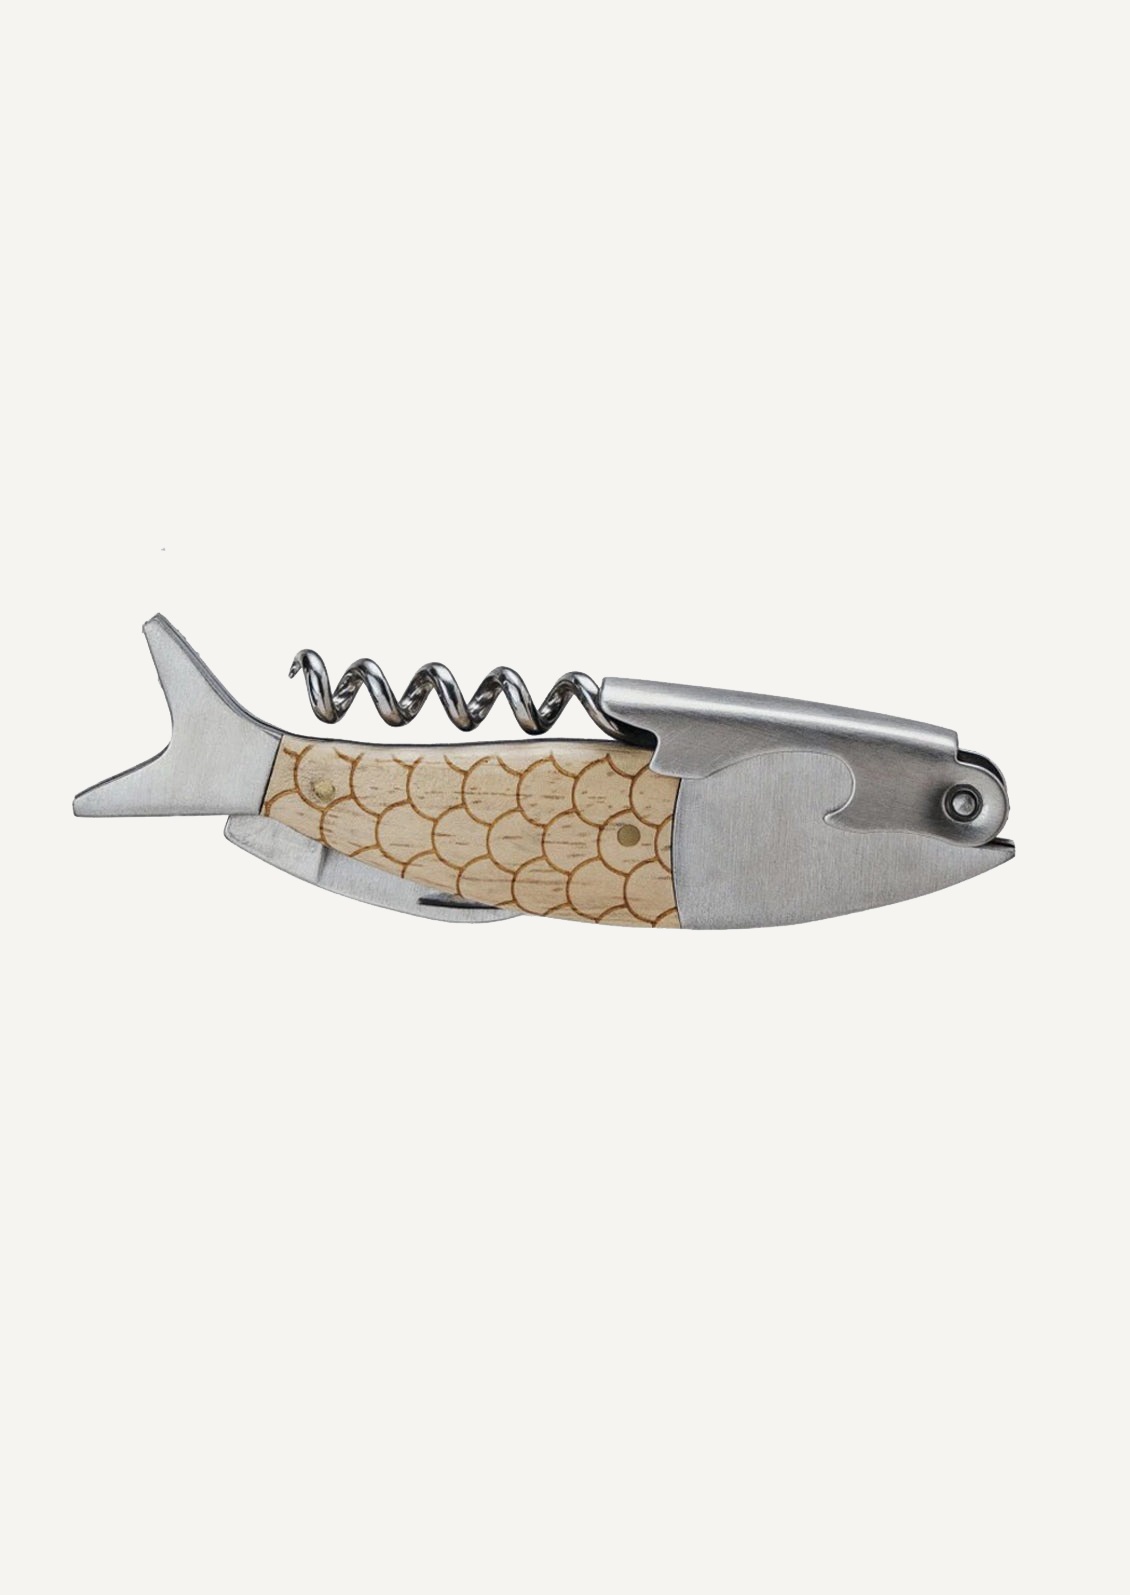
Sardine Corkscrew & Bottle Opener
Brand: Creative Co-op
Material Stainless steel / oak wood Size 5" long x 1.25" wide Details Etched scales on wooden handle Origin Imported
Category: Home & Garden > Kitchen & Dining > Barware > Corkscrews > Twist Corkscrews